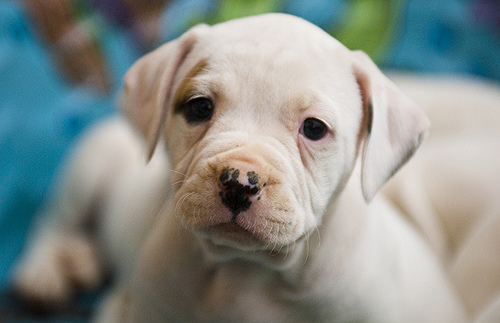
Animal: dog
Breed: american_bulldog